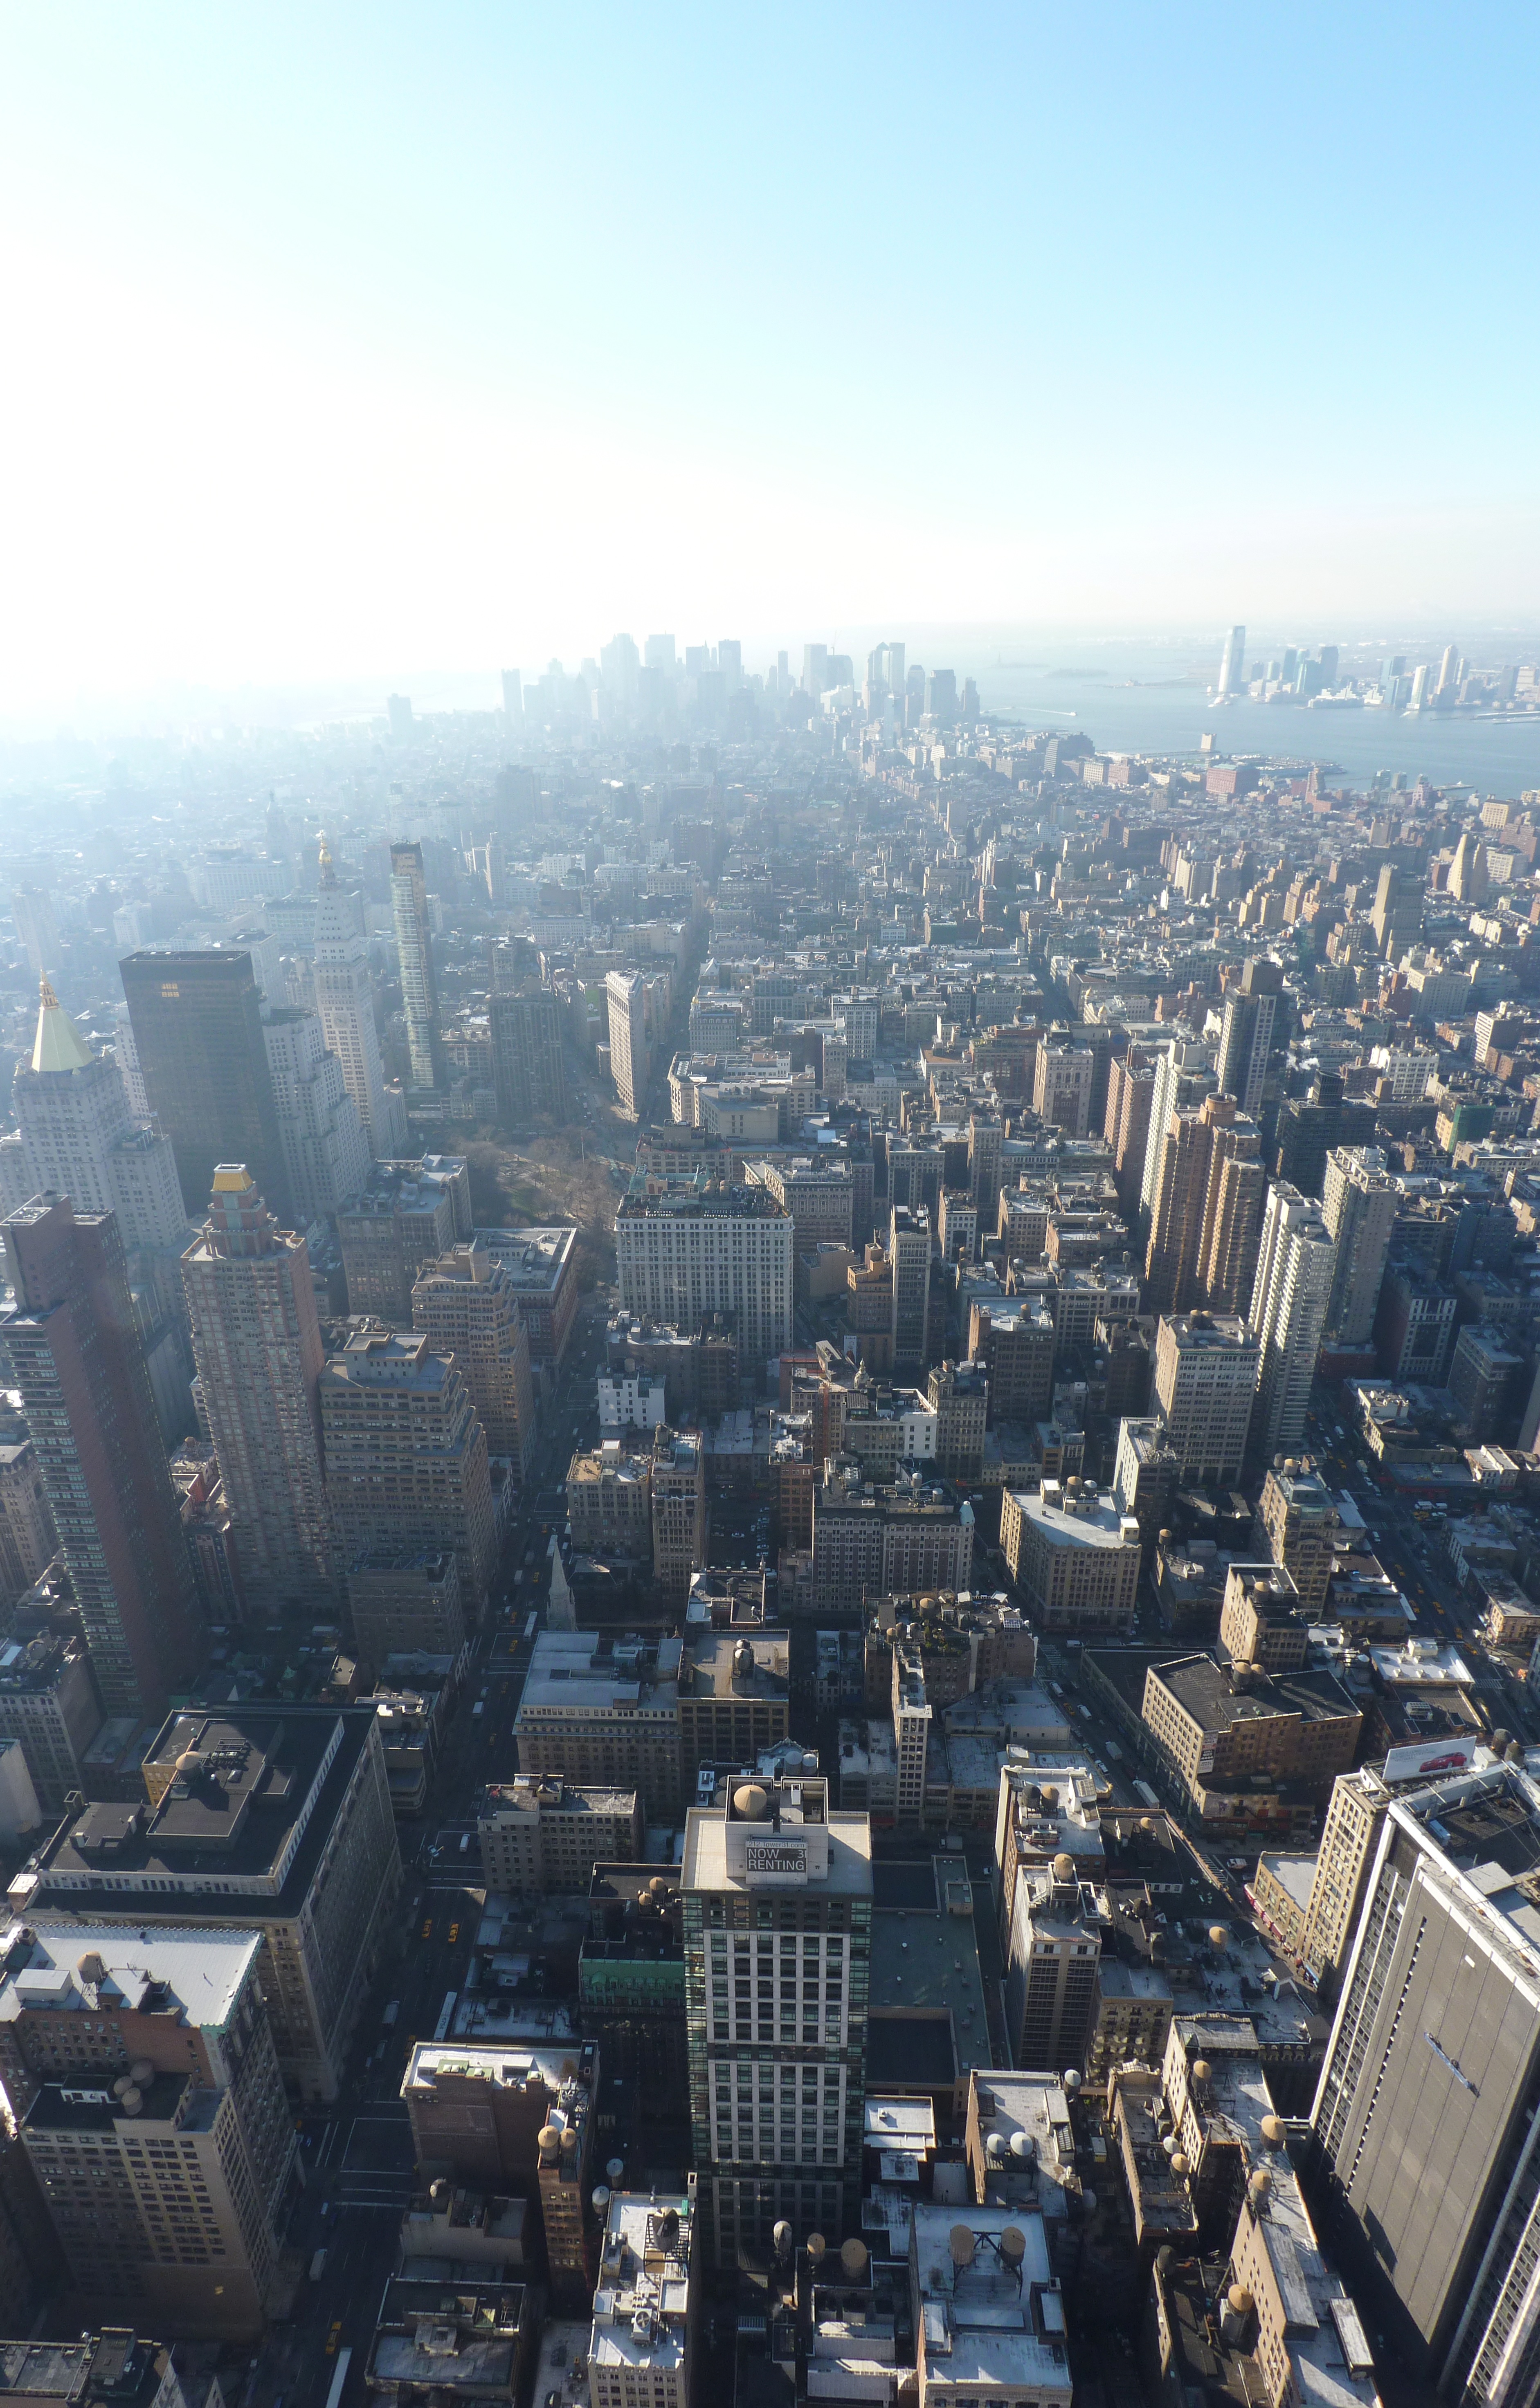
horizon, skyline, photography, building, city, skyscraper, cityscape, panorama, downtown, metro, tower, tower block, metropolis, neighbourhood, bird's eye view, aerial photography, urban area, residential area, human settlement, atmosphere of earth, metropolitan area